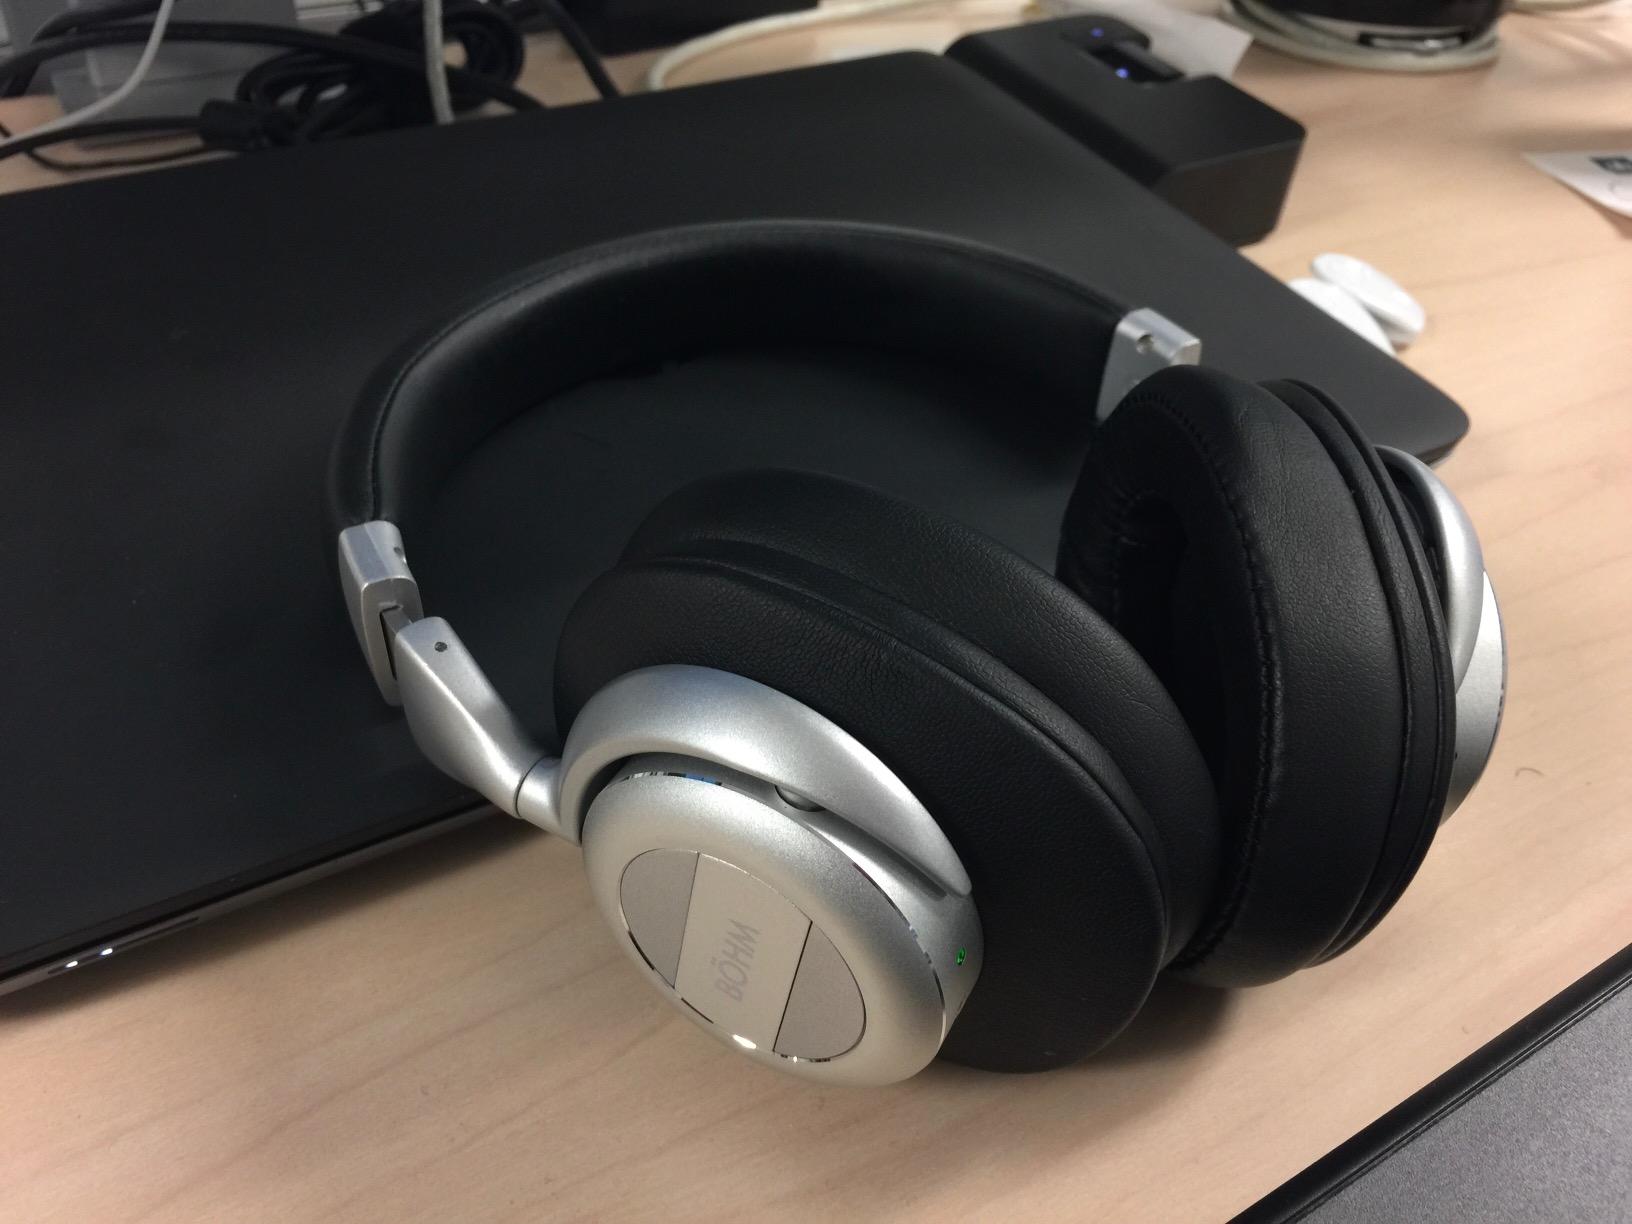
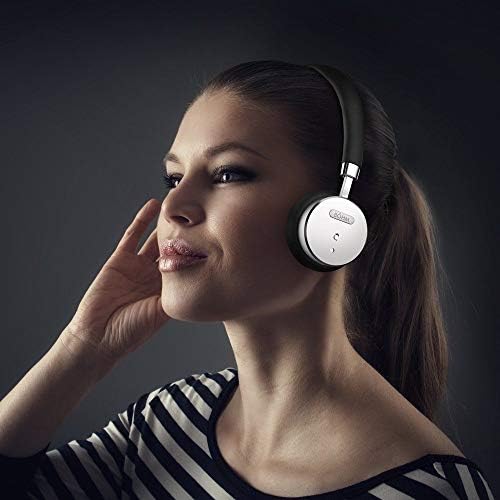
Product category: headphones
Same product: no